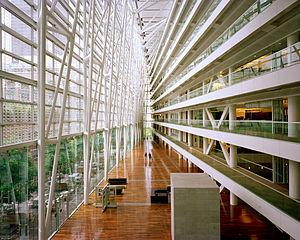
Centre CDP Capital, Montréal. Siège social Ivanhoé Cambridge.
Le Réseau express métropolitain est un projet de transport collectif, qui devrait voir le jour dans la région métropolitaine de Montréal en 2021. Le REM prévoit de relier à la gare centrale de Montréal, au centre-ville, les banlieues de Brossard, Sainte-Anne-de-Bellevue et Deux-Montagnes ainsi que l'aéroport international Montréal-Trudeau.
L'expression Révolution tranquille désigne une période de réformes importantes et de modernisation de l'État québécois dans les années 1960. Cette période de l'Histoire du Québec est communément assimilée au gouvernement Jean Lesage, élu en juin 1960 et défait en juin 1966. Plusieurs réformes seront achevées sous les gouvernements Johnson, Bertrand, Bourassa et Lévesque.
Fondée au Québec en 1953, Ivanhoé Cambridge développe et investit dans des propriétés, des projets et des sociétés immobilières de grande qualité, qui façonnent la trame urbaine des villes dynamiques à travers le monde.